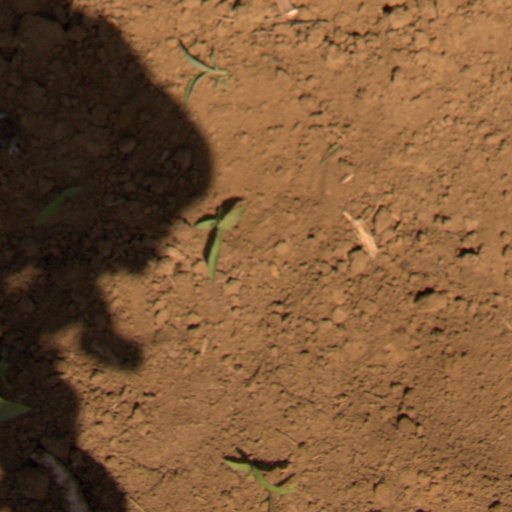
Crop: Jerusalem artichoke